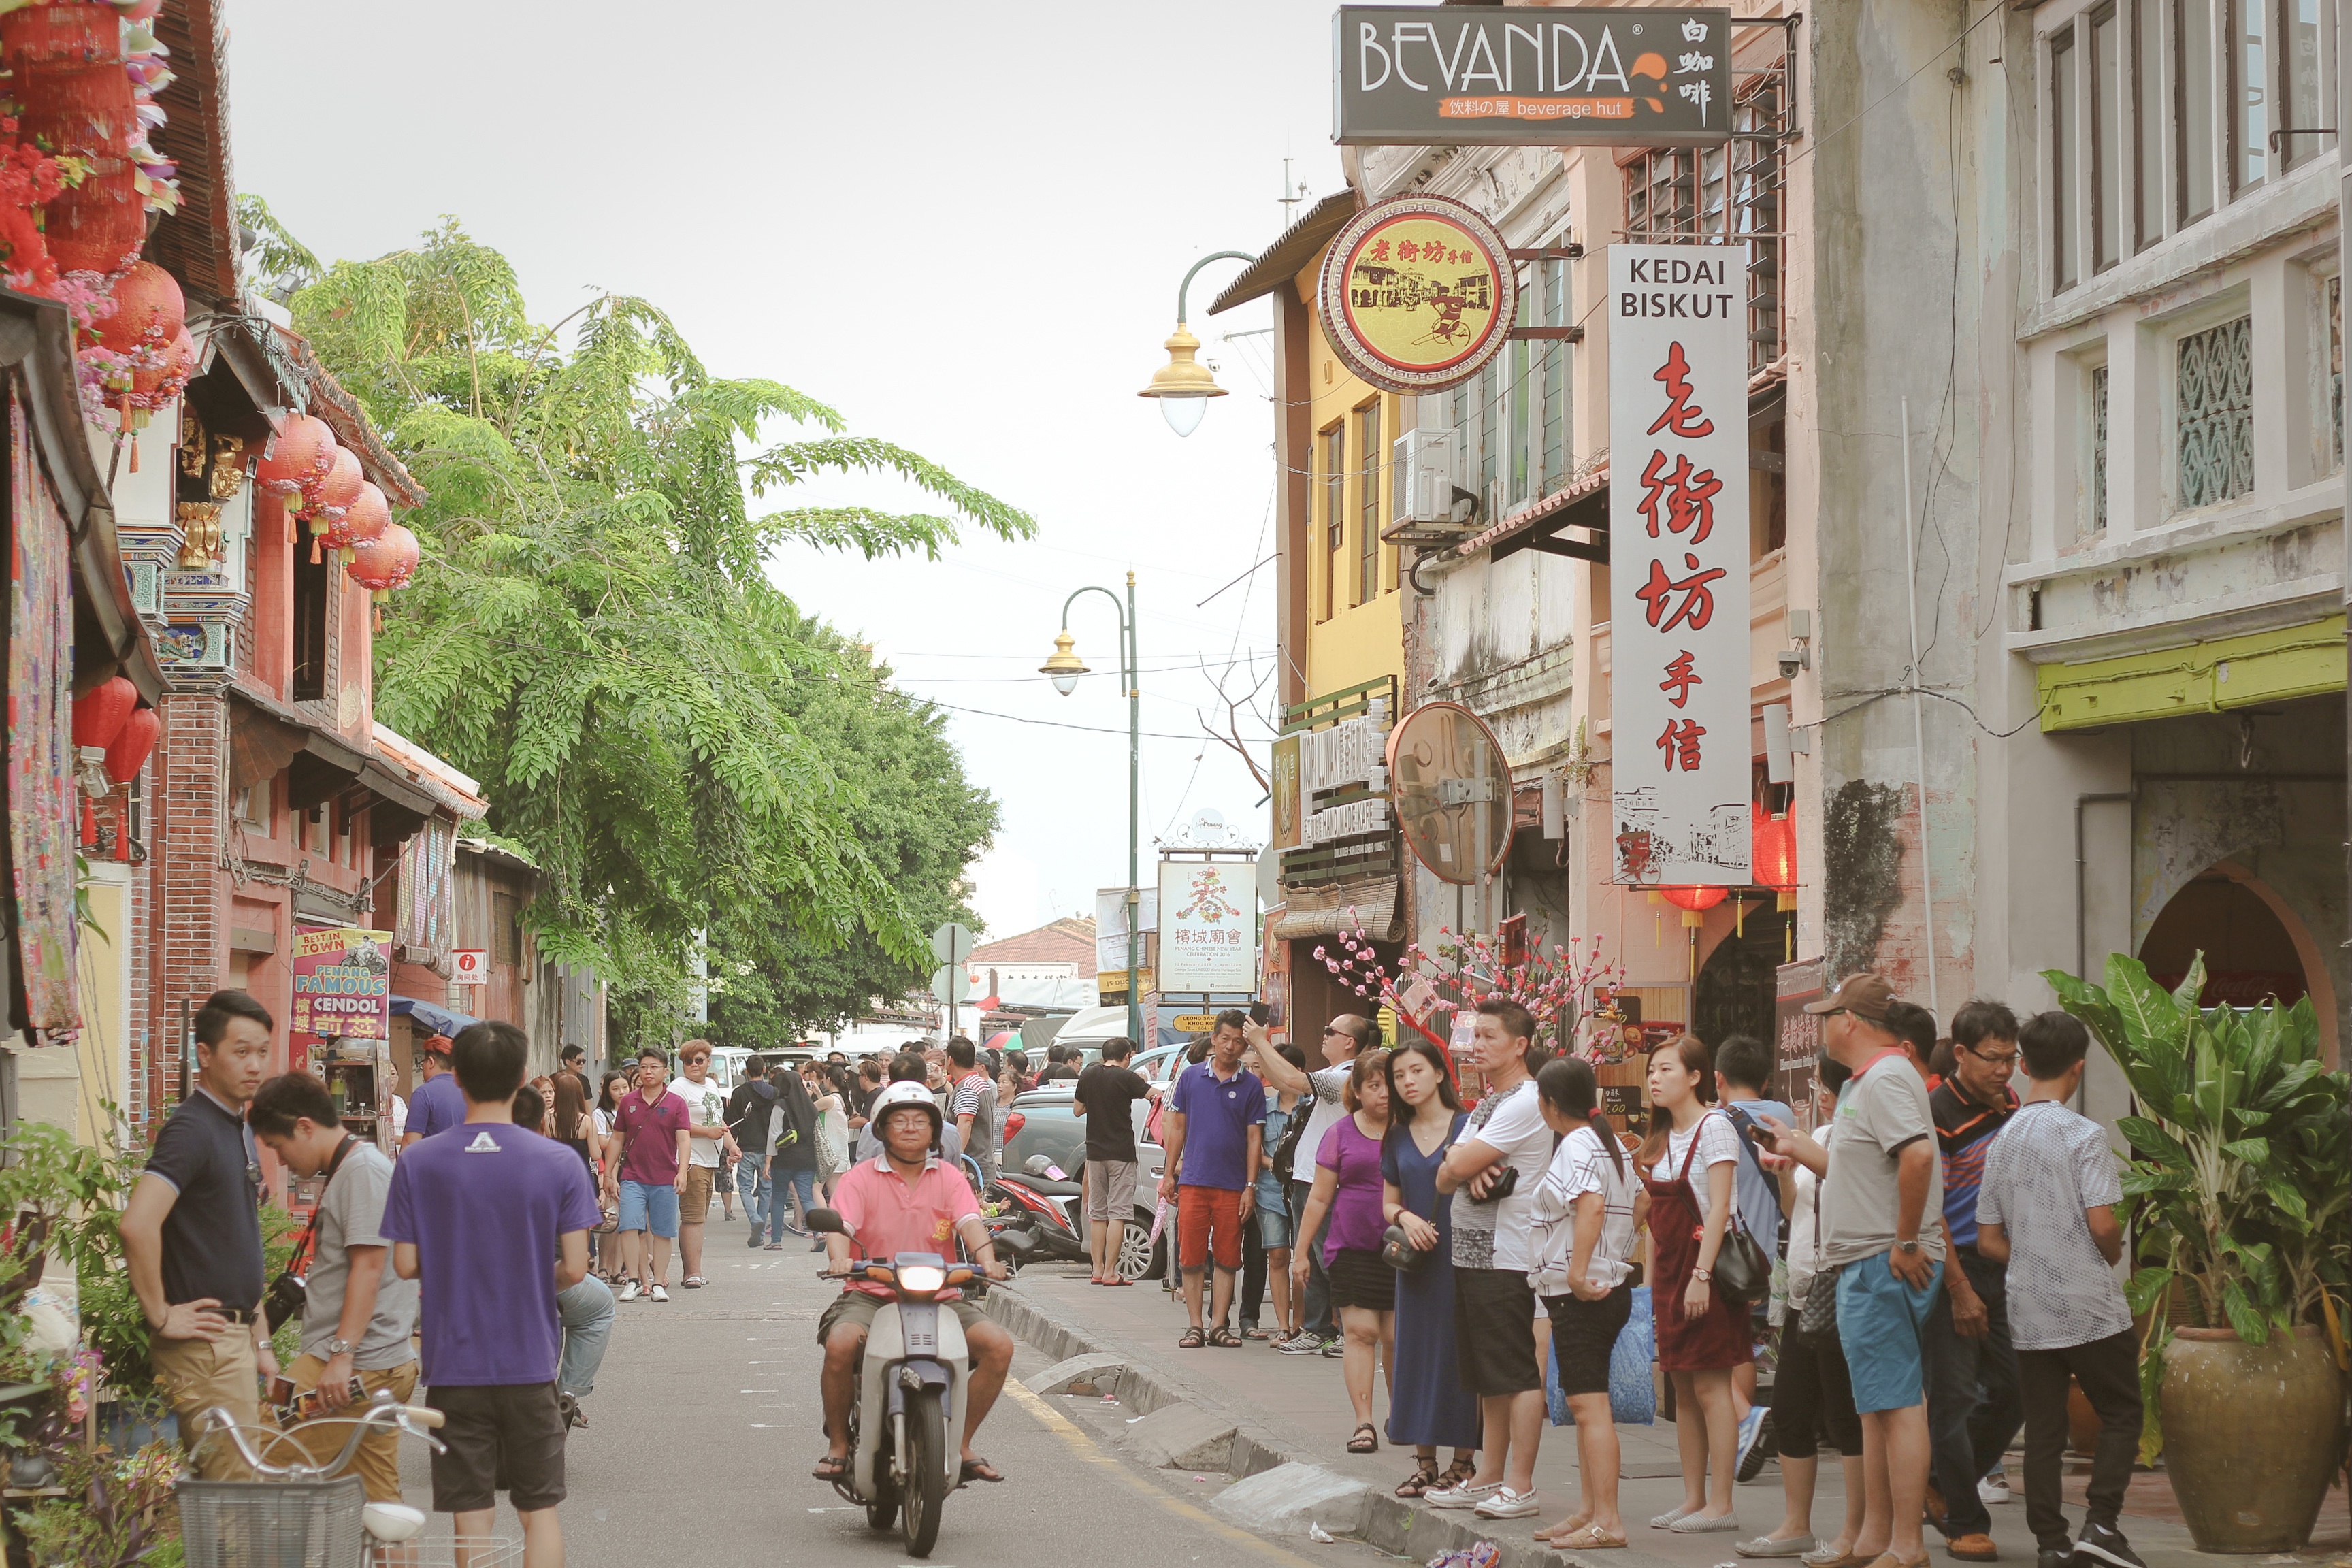
pedestrian, road, street, town, crowd, tourism, neighbourhood